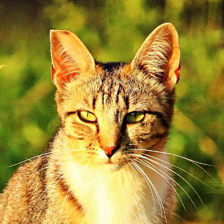
Label: animals